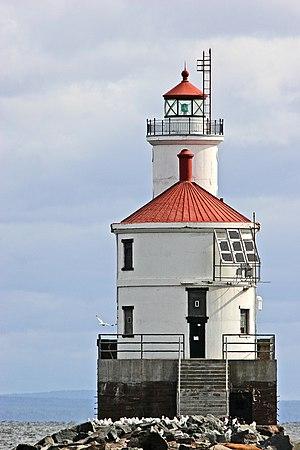
Le phare de Wisconsin Point, est un phare du lac Supérieur près de la ville de Superior dans le comté de Douglas, Wisconsin.